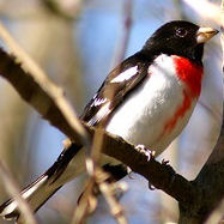
Species: ROSE BREASTED GROSBEAK
Scientific name: PHEUCTICUS LUDOVICIANUS